Beşiktaş

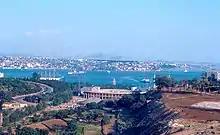
View of BJK İnönü Stadium, 1967

In the 1950s with the birth of the Levent and Etiler neighborhoods, and the construction of Barbaros Boulevard. The district started growing back and eventually transportation levels in the neighborhoods rose, and with the construction of the Bosphorus Bridge in 1973, many businesses centers and shopping malls got constructed and the district became a business district and tourism, with many skyscrapers and hotels like the Sabancı Center and Isbank Towers eventually getting built.